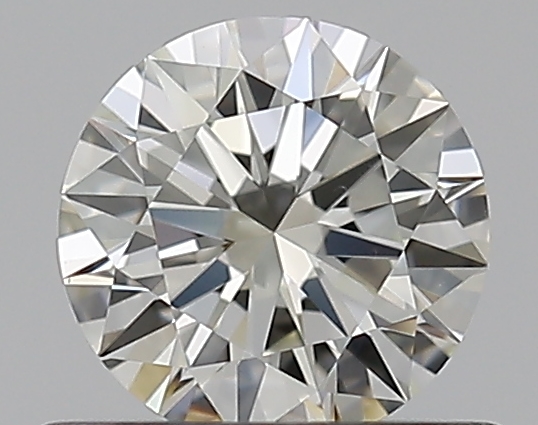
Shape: round
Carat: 0.5
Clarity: VS1
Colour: K
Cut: EX
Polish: EX
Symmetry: EX
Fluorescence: F
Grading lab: GIA
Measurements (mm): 5.1 x 5.13 x 3.11